Shaista Shameem

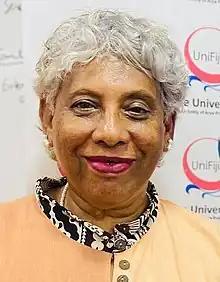

Shaista Shameem is a Fijian lawyer. She was the director of the Fiji Human Rights Commission (FHRC) from 2002 to 2007, and its director and chairperson from 2007 to 2009. A graduate of the University of the South Pacific, she holds a PhD in sociology from the University of Waikato and a Masters in Law from the University of Auckland. She also holds a Doctorate in Juridical Science.